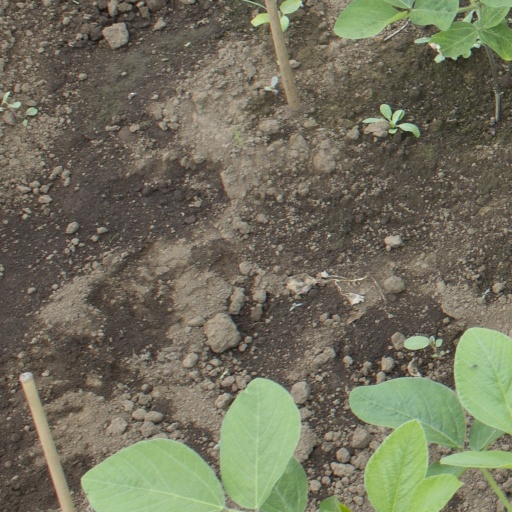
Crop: soybean